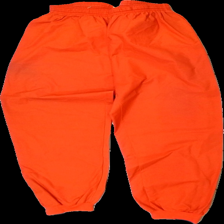
View: front
Type: Trousers
Category: Ladies
Brand: Missing
Colors: Red
Material: 74% Cotton 26% Polyester
Cut: Regular
Season: All
Trend: 80s
Price range: 100-150
Recommended usage: Reuse
Description: red trousers